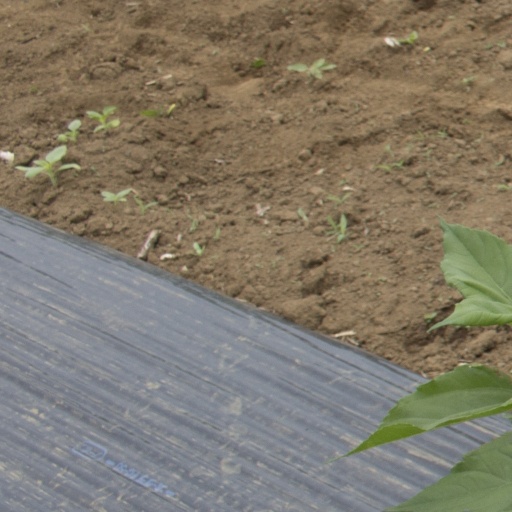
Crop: Jerusalem artichoke